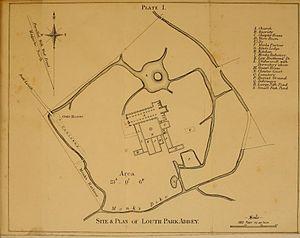
L’abbaye de Louth Park est une ancienne abbaye cistercienne située dans la ville de Louth, en Angleterre. Comme la plupart des abbayes britanniques, elle a été fermée par Henry VIII durant la campagne de dissolution des monastères.